Thanh Thảo (poet)

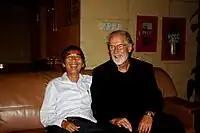
Thanh Thảo with Paul Hoover at his hometown in Quảng Ngãi, May 2011

Thanh Thảo (Mộ Đức, Quảng Ngãi Province, 1946) is a Vietnamese poet and journalist.